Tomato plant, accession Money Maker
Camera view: bottom (45 deg); turntable rotation: 300 degrees
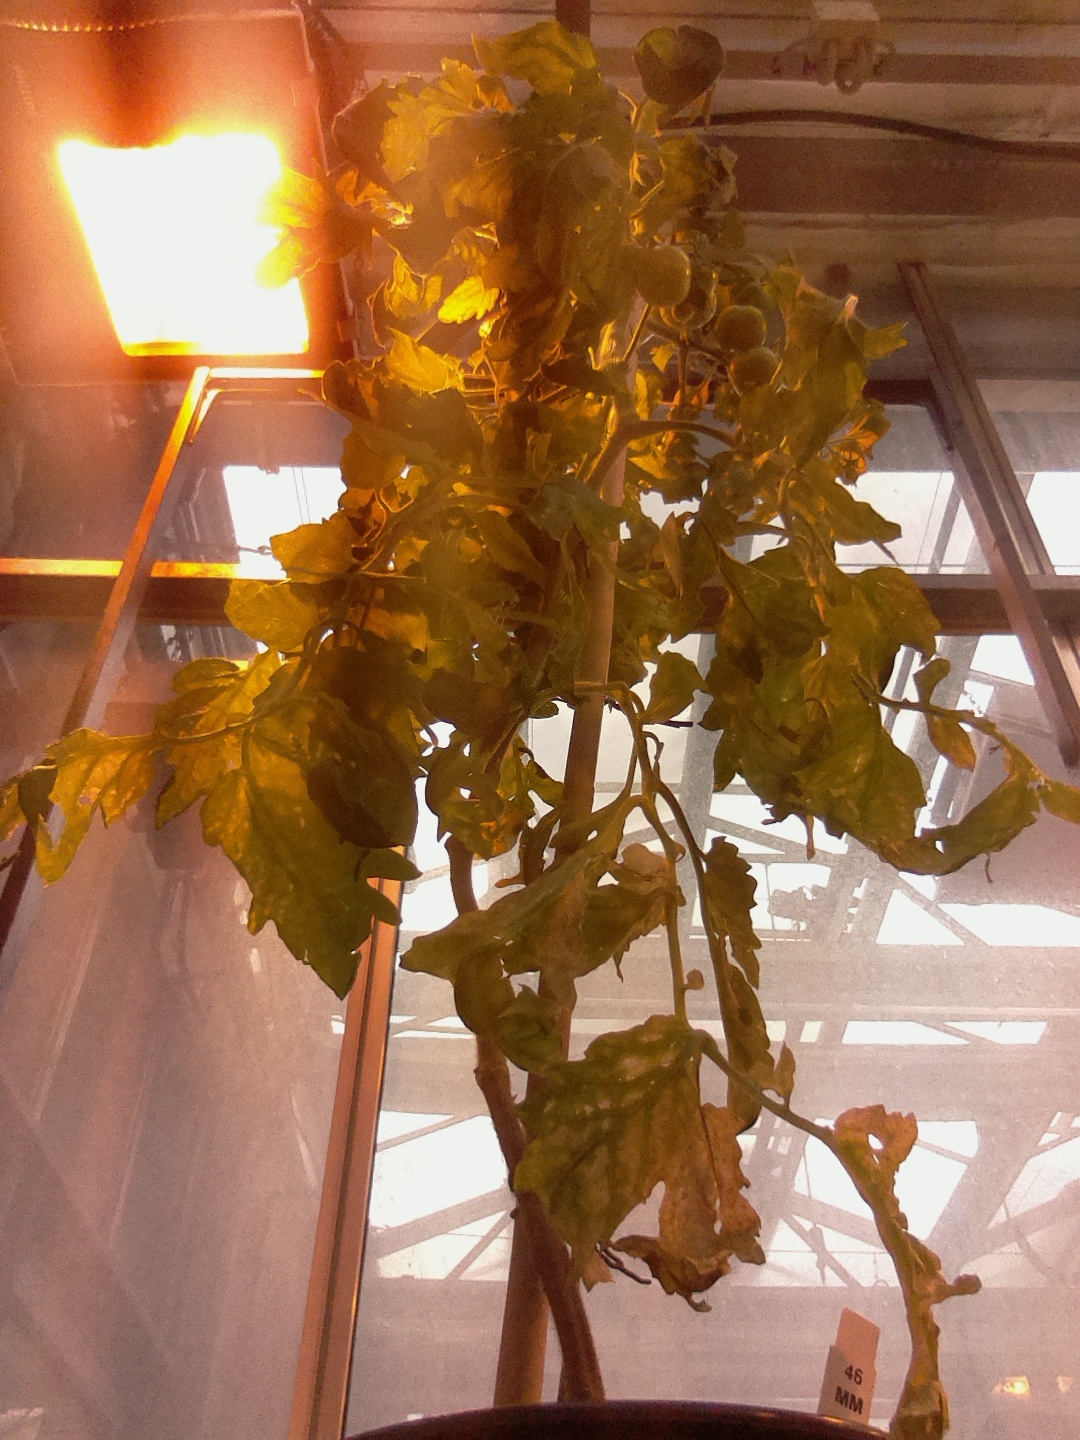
BBCH growth stage 76: 60%-70% of final fruit size